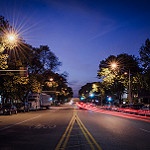
Scene: Outdoor